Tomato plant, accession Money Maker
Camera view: tilt-top (135 deg); turntable rotation: 120 degrees
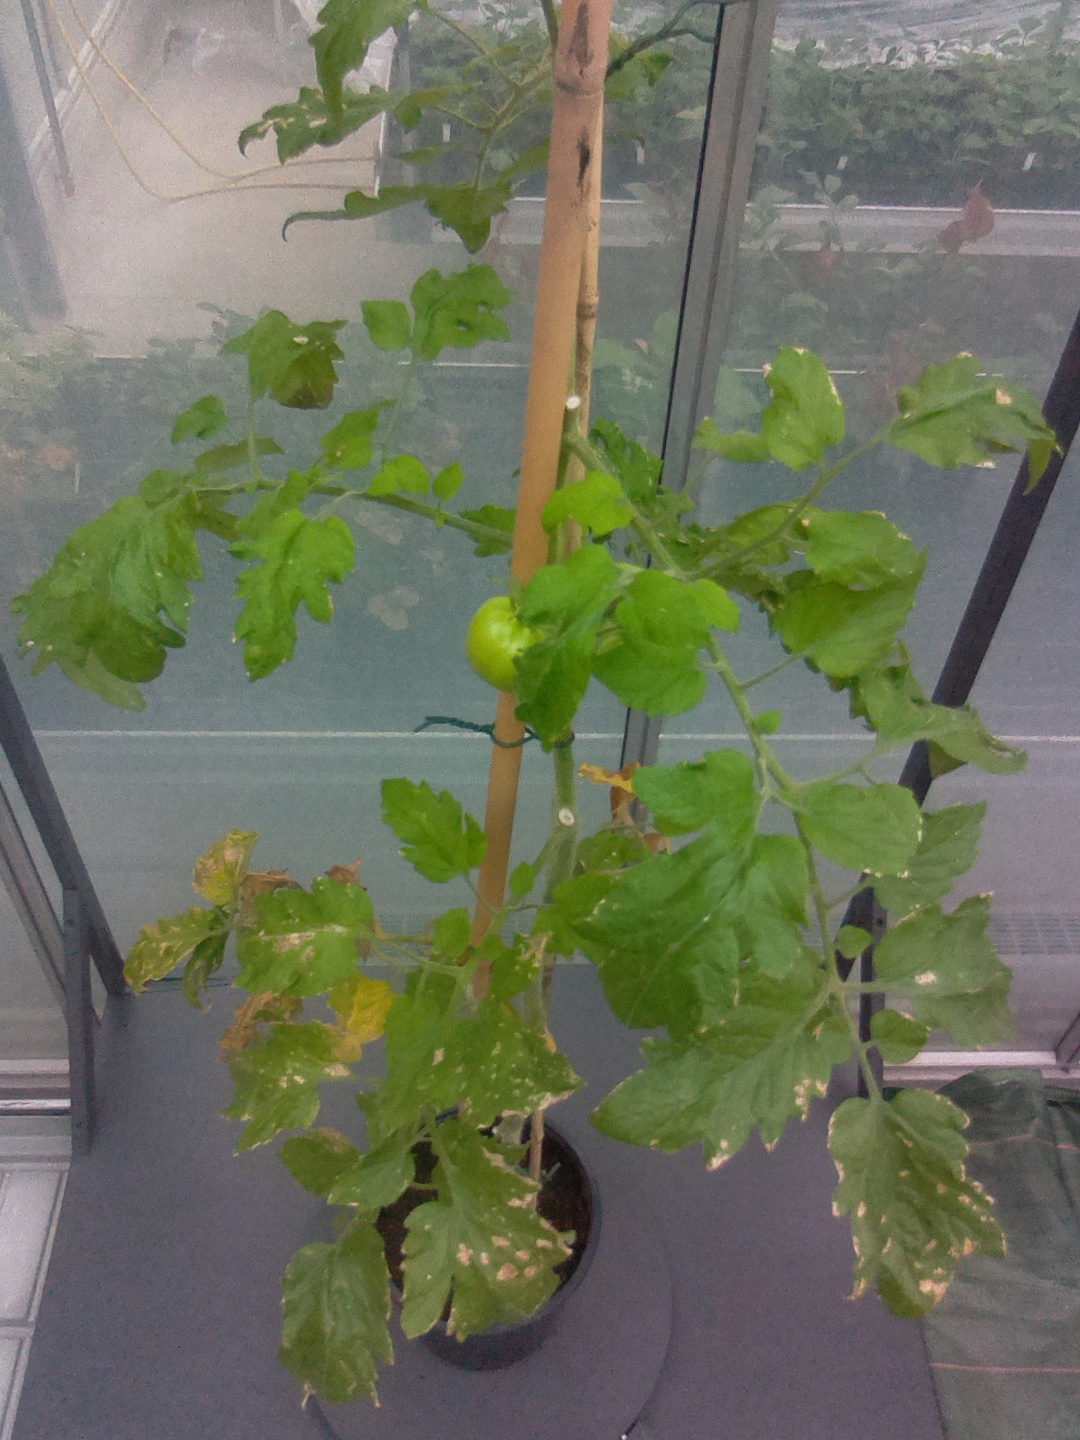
BBCH growth stage 76: 60%-70% of final fruit size